The Ant and the Grasshopper

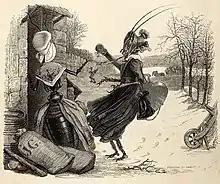
Illustration by J. J. Grandville, one of over 250 wood engravings of Fables de La Fontaine published by Fournier et Perrotin, Paris, 1838–1840

Because of the influence of La Fontaine's Fables, in which "La cigale et la fourmi" stands at the beginning, the grasshopper then became the proverbial example of improvidence in France: so much so that Jules-Joseph Lefebvre (1836–1911) could paint a picture of a female nude biting one of her nails among the falling leaves and be sure viewers would understand the point by giving it the title "La Cigale". The painting was exhibited at the 1872 Salon with a quotation from La Fontaine, "Quand la bise fut venue" (When the north wind blew), and was seen as a critique of the lately deposed Napoleon III, who had led the nation into a disastrous war with Prussia. Another with the same title, alternatively known as "Girl with a Mandolin" (1890), was painted by Edouard Bisson (1856–1939) and depicts a gypsy musician in a sleeveless dress shivering in the falling snow. Also so-named is the painting by Henrietta Rae (a student of Lefebvre's) of a naked girl with a mandolin slung over her back who is cowering among the falling leaves at the root of a tree.